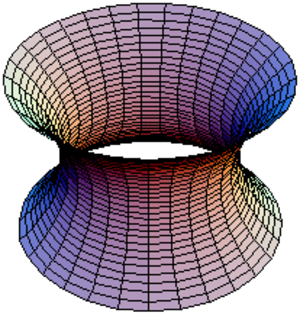
La caténoïde est une surface minimale entre deux cercles. Dans le cas où ces deux cercles sont coaxiaux, c'est aussi la figure obtenue par révolution d'une chaînette autour de l'axe des abscisses.